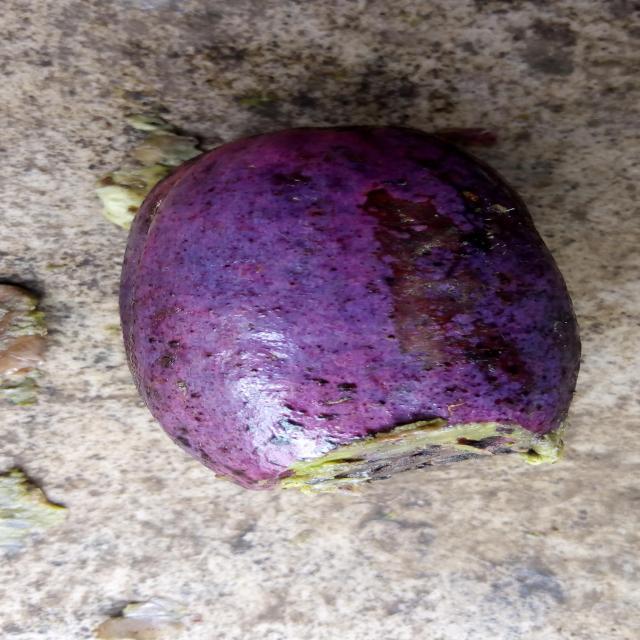
Plum grade: cracked